Abhayamudra

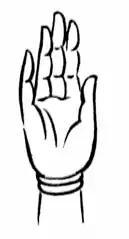
The abhayamudra gesture

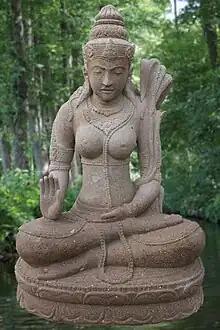
Dewi Sri (Parvati) with her right hand in the abhayamudra, Bali Indonesia.

The abhayamudra is a mudra (gesture) that is the gesture of reassurance and safety, which dispels fear and accords divine protection and bliss in Hinduism, Buddhism, and other Indian religions. The right hand is raised to shoulder height, with the palm is facing outward and the fingers pointing upwards This is one of the earliest mudras found depicted on a number of Hindu, Buddhist, Jain, and Sikh images.